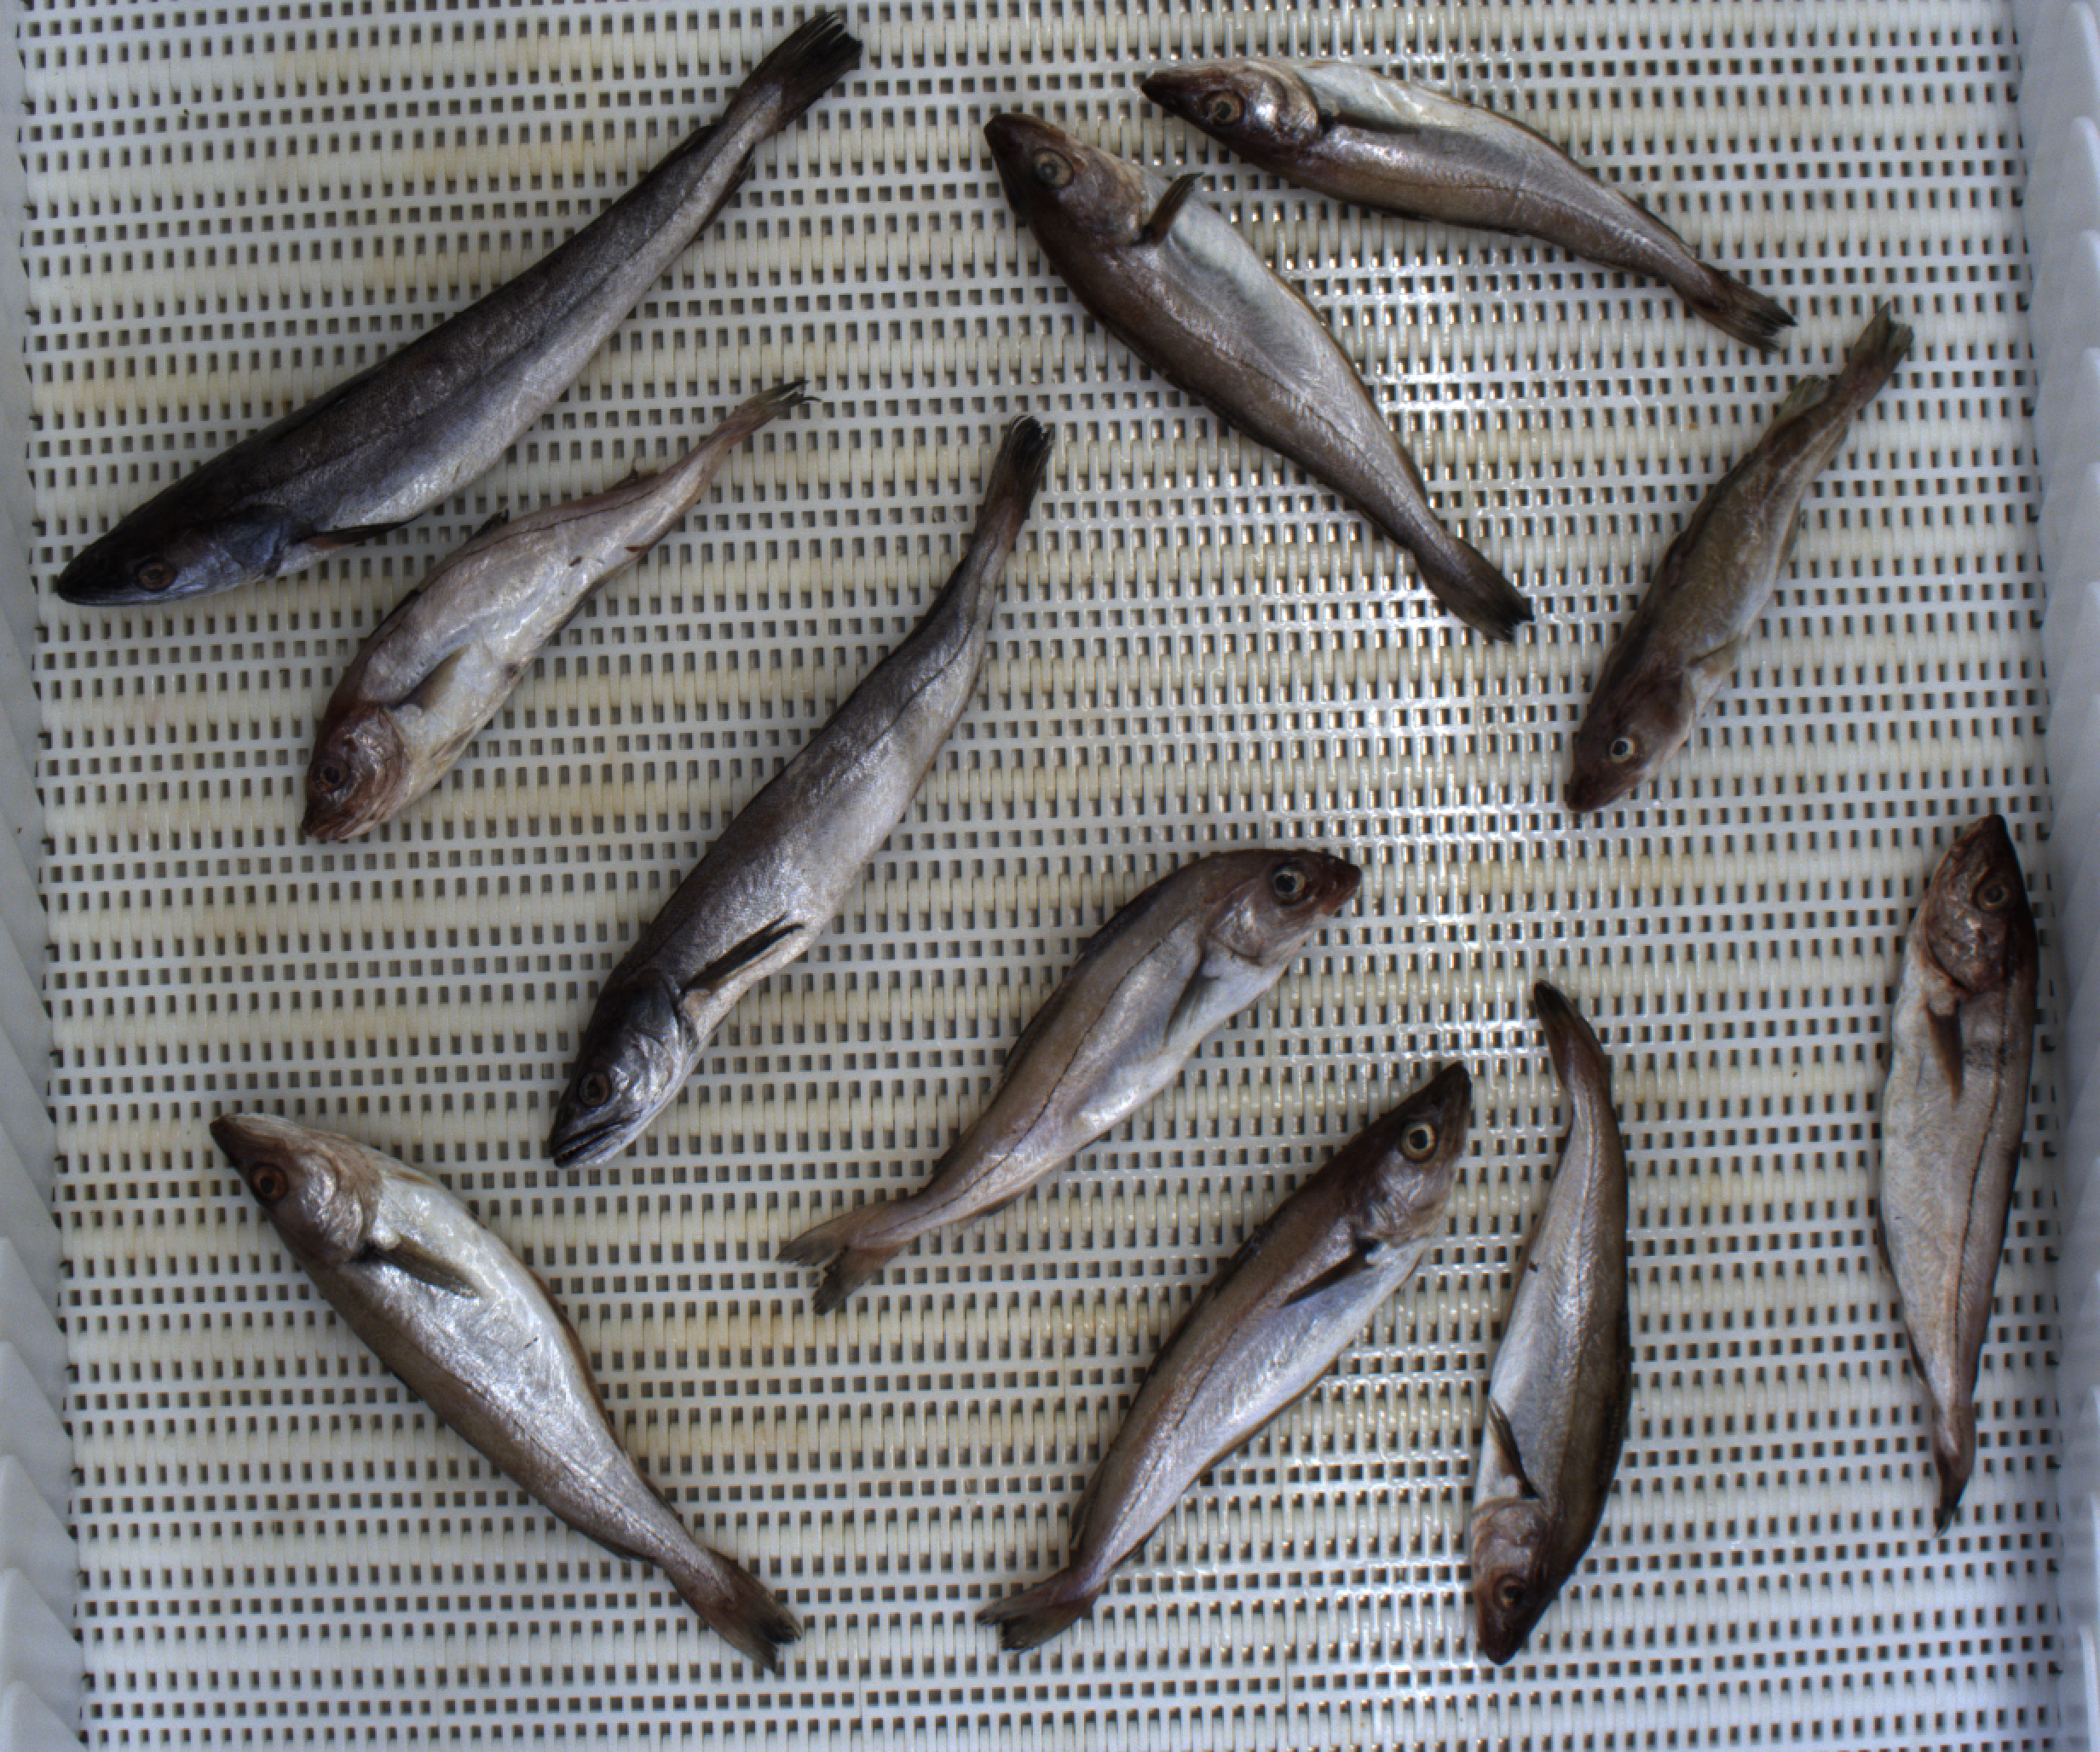
Total fish: 11
Cod: 1
Haddock: 3
Whiting: 5
Hake: 2
Horse mackerel: 0
Saithe: 0
Other: 0